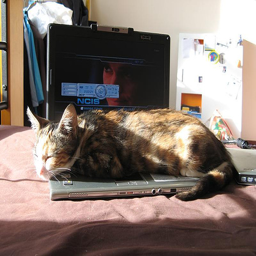
a cat laying on the keyboard of a computer
A calico cat sitting on someone laptop keyboard enjoying the sun.
A cat sleeping on the keyboard of a laptop.
A nice warm lap top computer is just what a cat likes for a nap.
A kitten is sleeping on the keyboard of a laptop computer.